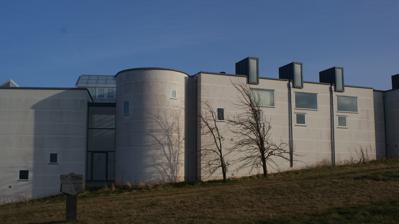
Building: Bornholm Art Museum
Country: Unknown
Year built: 1993
Art museum in Bornholm, Denmark Bornholm Art Museum Interactive fullscreen map Established 1893 Location Bornholm , Denmark Coordinates 55°13′24.55″N 14°53′38.60″E / 55.2234861°N 14.8940556°E / 55.2234861; 14.8940556 Type Art museum Director Lars Kærulf Møller Website bornholmskunstmuseum.dk The Bornholm Art Museum ( Bornholms Kunstmuseum ) is situated on the Danish island of Bornholm , above the Sanctuary Rocks ( Helligdomsklipperne ) about 6 kilometres north-west of Gudhjem , Denmark. History The museum's permanent collection consists principally of paintings by artists with connections to Bornholm from the early 19th century to the present day. Special attention is given to the Bornholm school of painters which emerged at the beginning of the last century when a number of modernists , attracted to picturesque Bornholm and the tiny island of Christiansø , painted landscapes and local nature. The permanent exhibition includes works by Edvard Weie , Karl Isakson , Olaf Rude , Kræsten Iversen , Niels Lergaard and Oluf Høst . In addition, numerous paintings and works of sculpture present a rich picture of artistic life on Bornholm. The building was constructed in 1993 and enlarged in 2003. Covering an area of some 4,000 square meters, the museum itself is an impressive architectural achievement. Designed by architects Fogh & Følner Arkitekter A/S, it is divided into three levels as the ground slopes down towards the sea. The galleries are situated on either side of a kind of street where water trickles down from the age-old Helligdomskilde healing spring. Gallery Anton Edvard Holger Drachmann Kristian Zahrtmann Lars Hansen Viggo Fauerholdt References